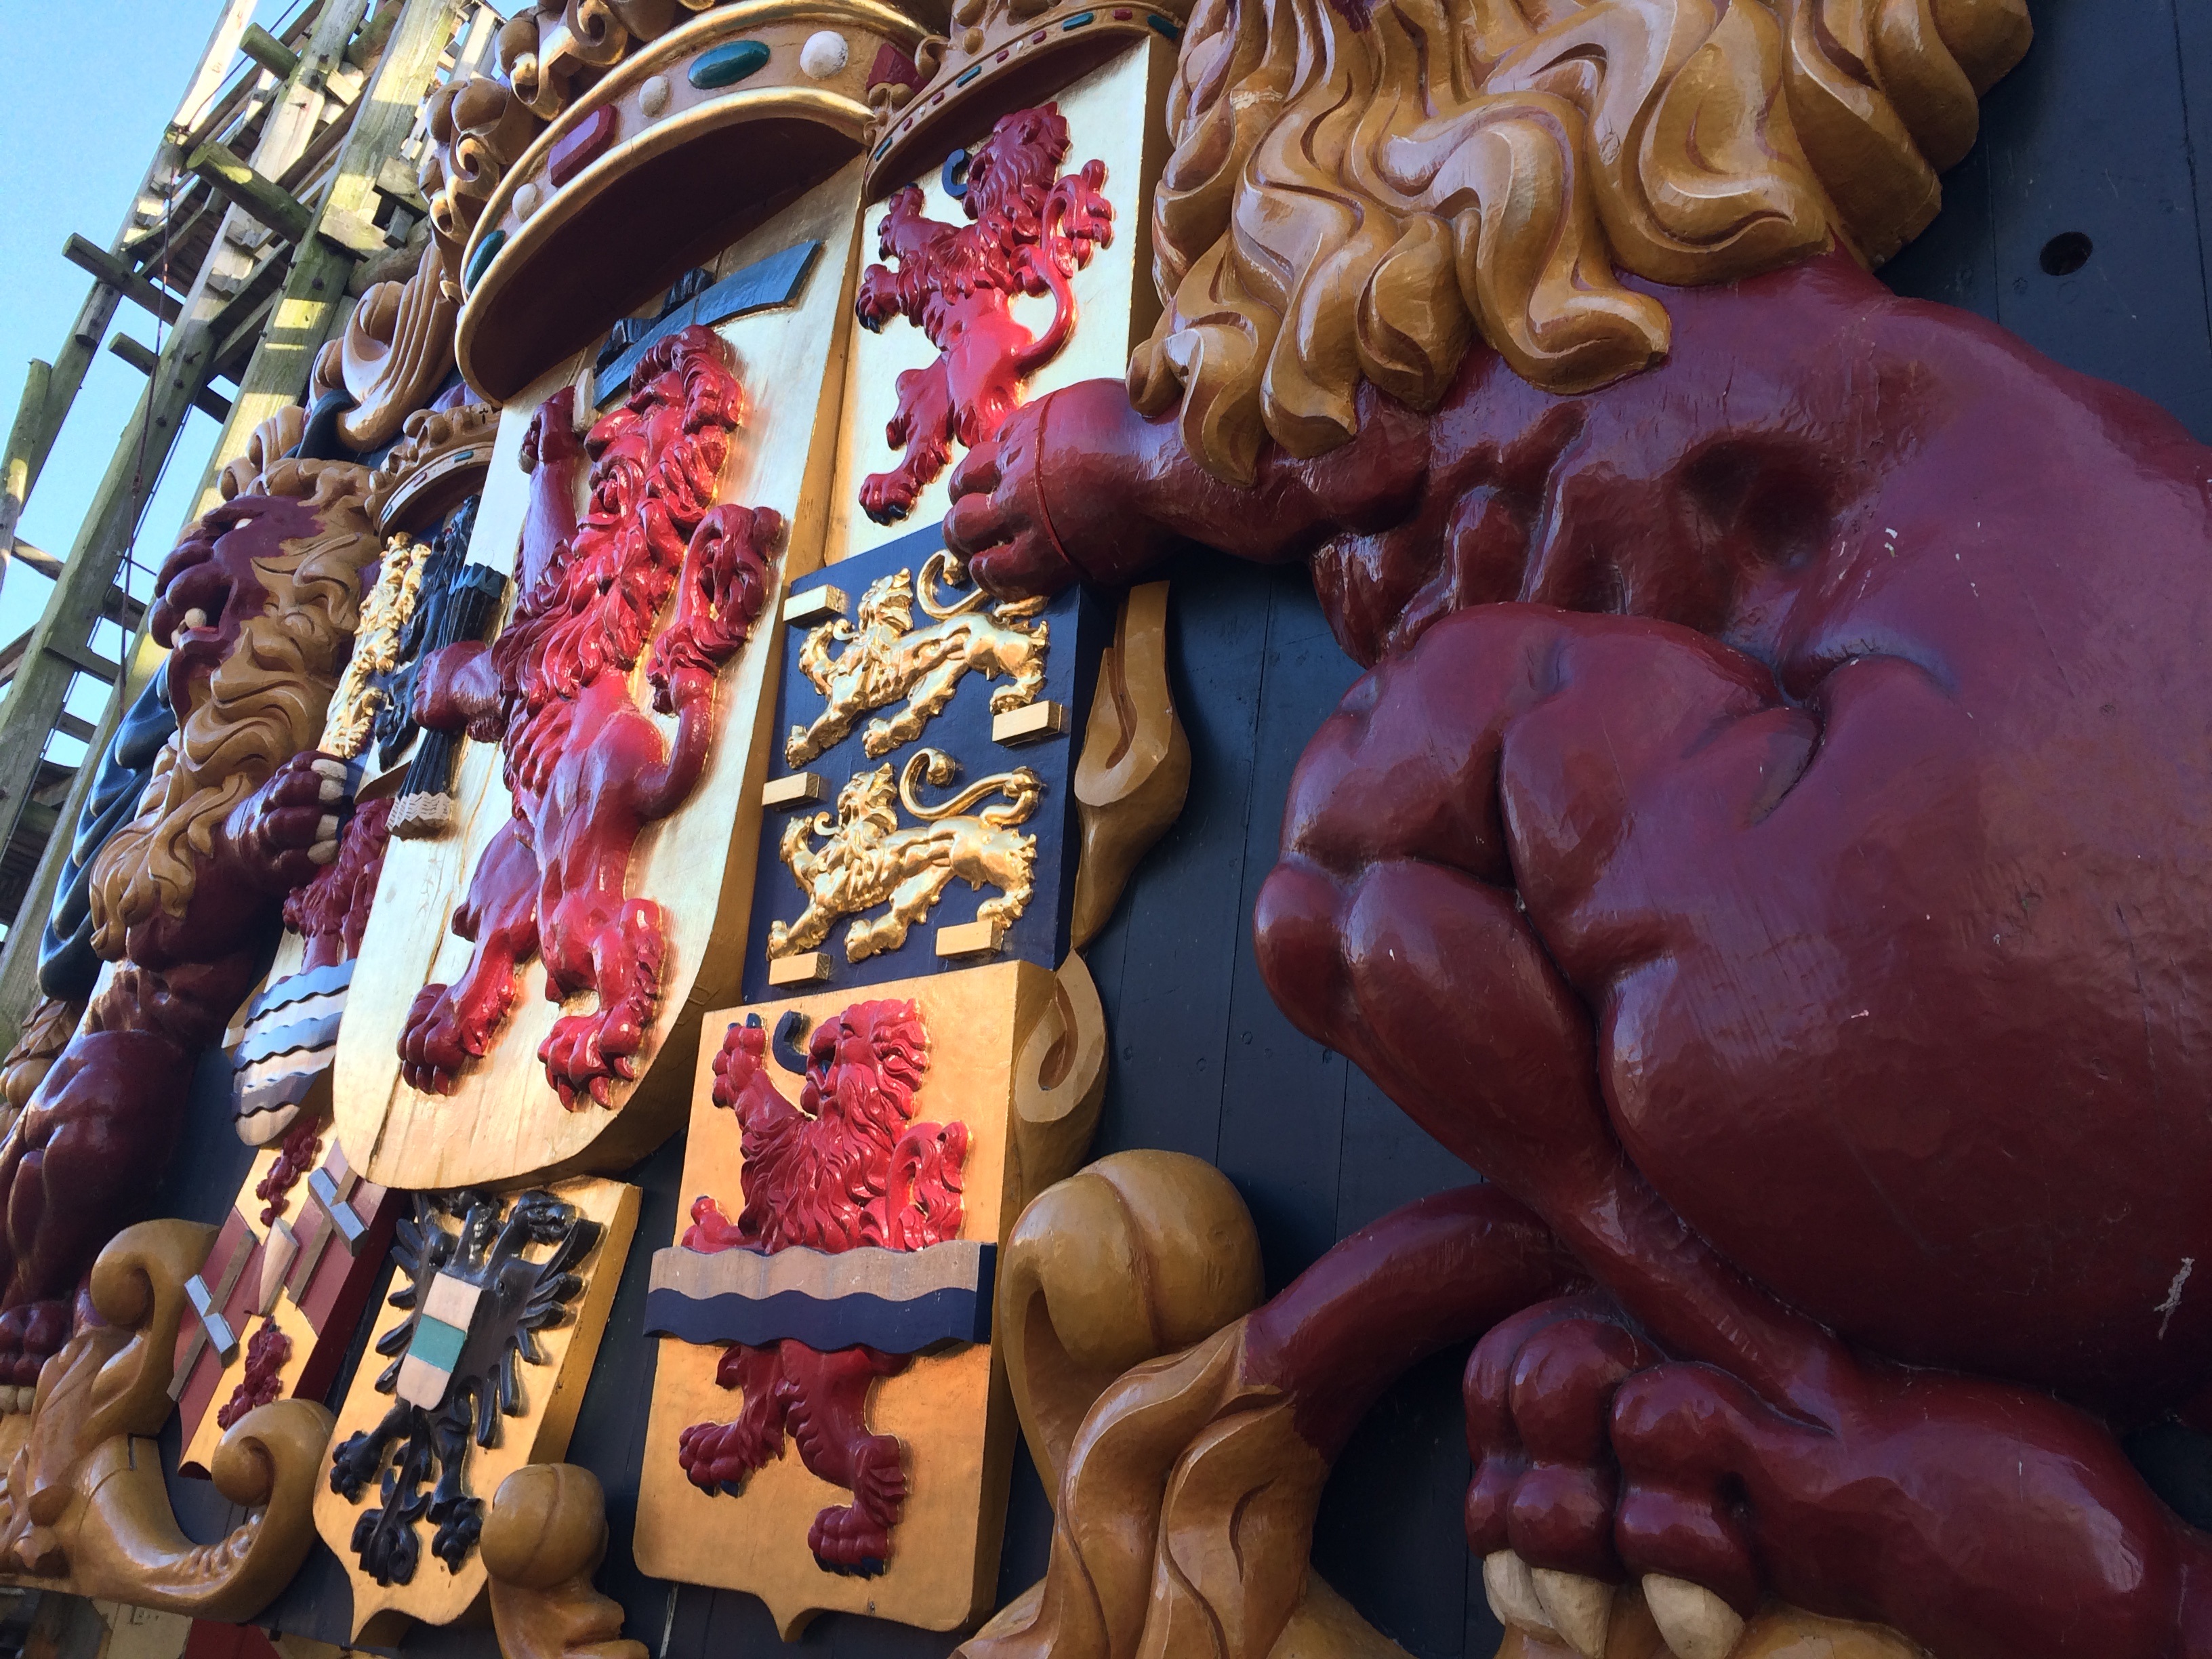
amusement park, color, sculpture, art, temple, image, carving, woodcarving, dulcimer, voc, batavia wharf, back seven provinces